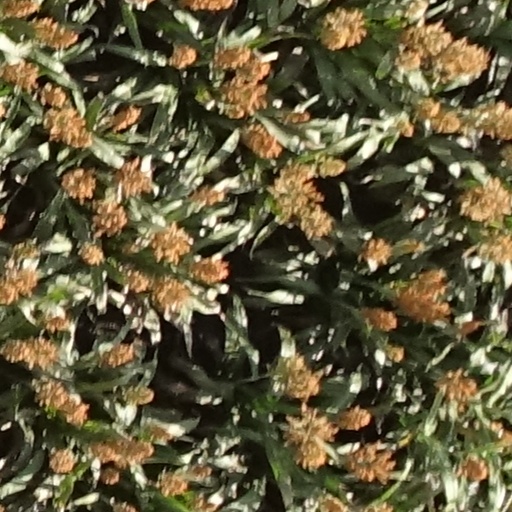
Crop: sorghum